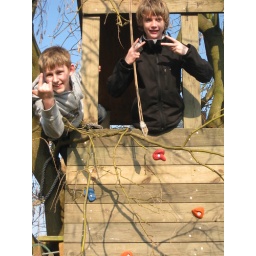
Alexander and his best buddy Magnus up in the tree house